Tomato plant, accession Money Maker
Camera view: tilt-top (135 deg); turntable rotation: 150 degrees
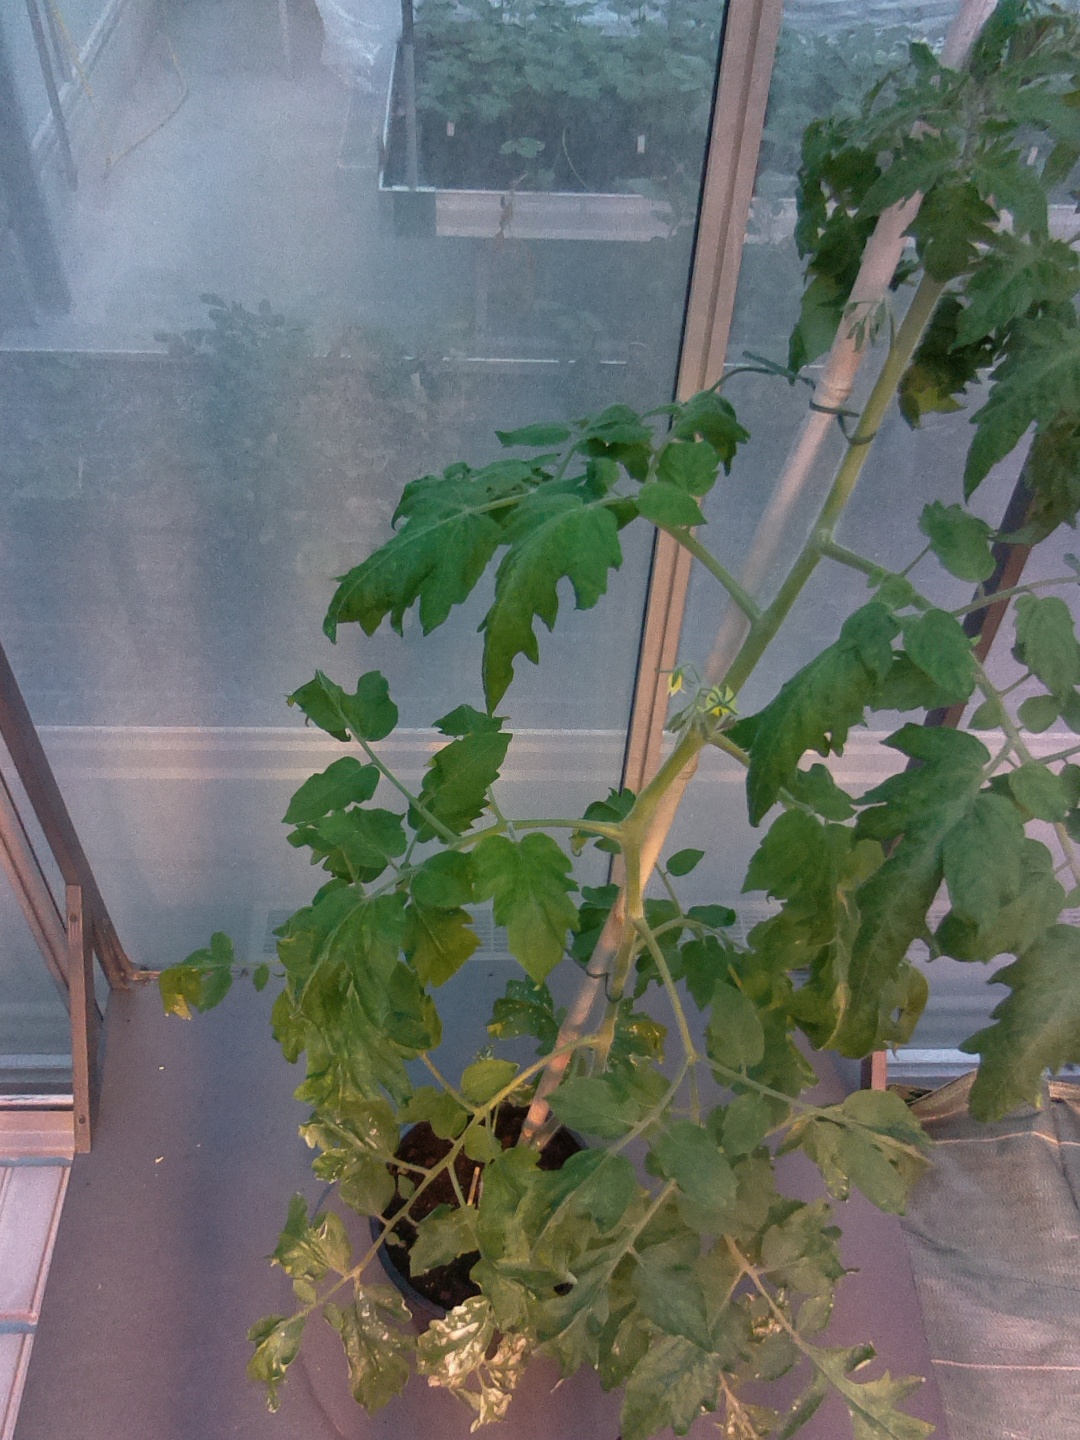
BBCH growth stage 64: 40%-50% of flowers open